Piva Airfield

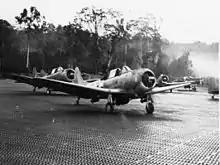
SBDs of VC-40 sortie from Piva Uncle Airfield for a strike on Rabaul, 6 April 1944

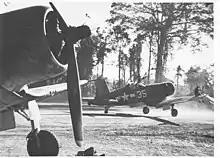
F4Us of VF-17 at Piva, February 1944

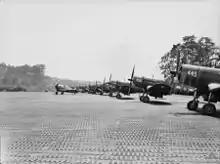
RAAF Boomerang with RNZAF Corsairs at Piva in January 1945

On 30 January 1944 an F4U of VF-17 collided with an FG1 of VMF-211 over Piva Bomber Strip, both planes were destroyed and both pilots killed.